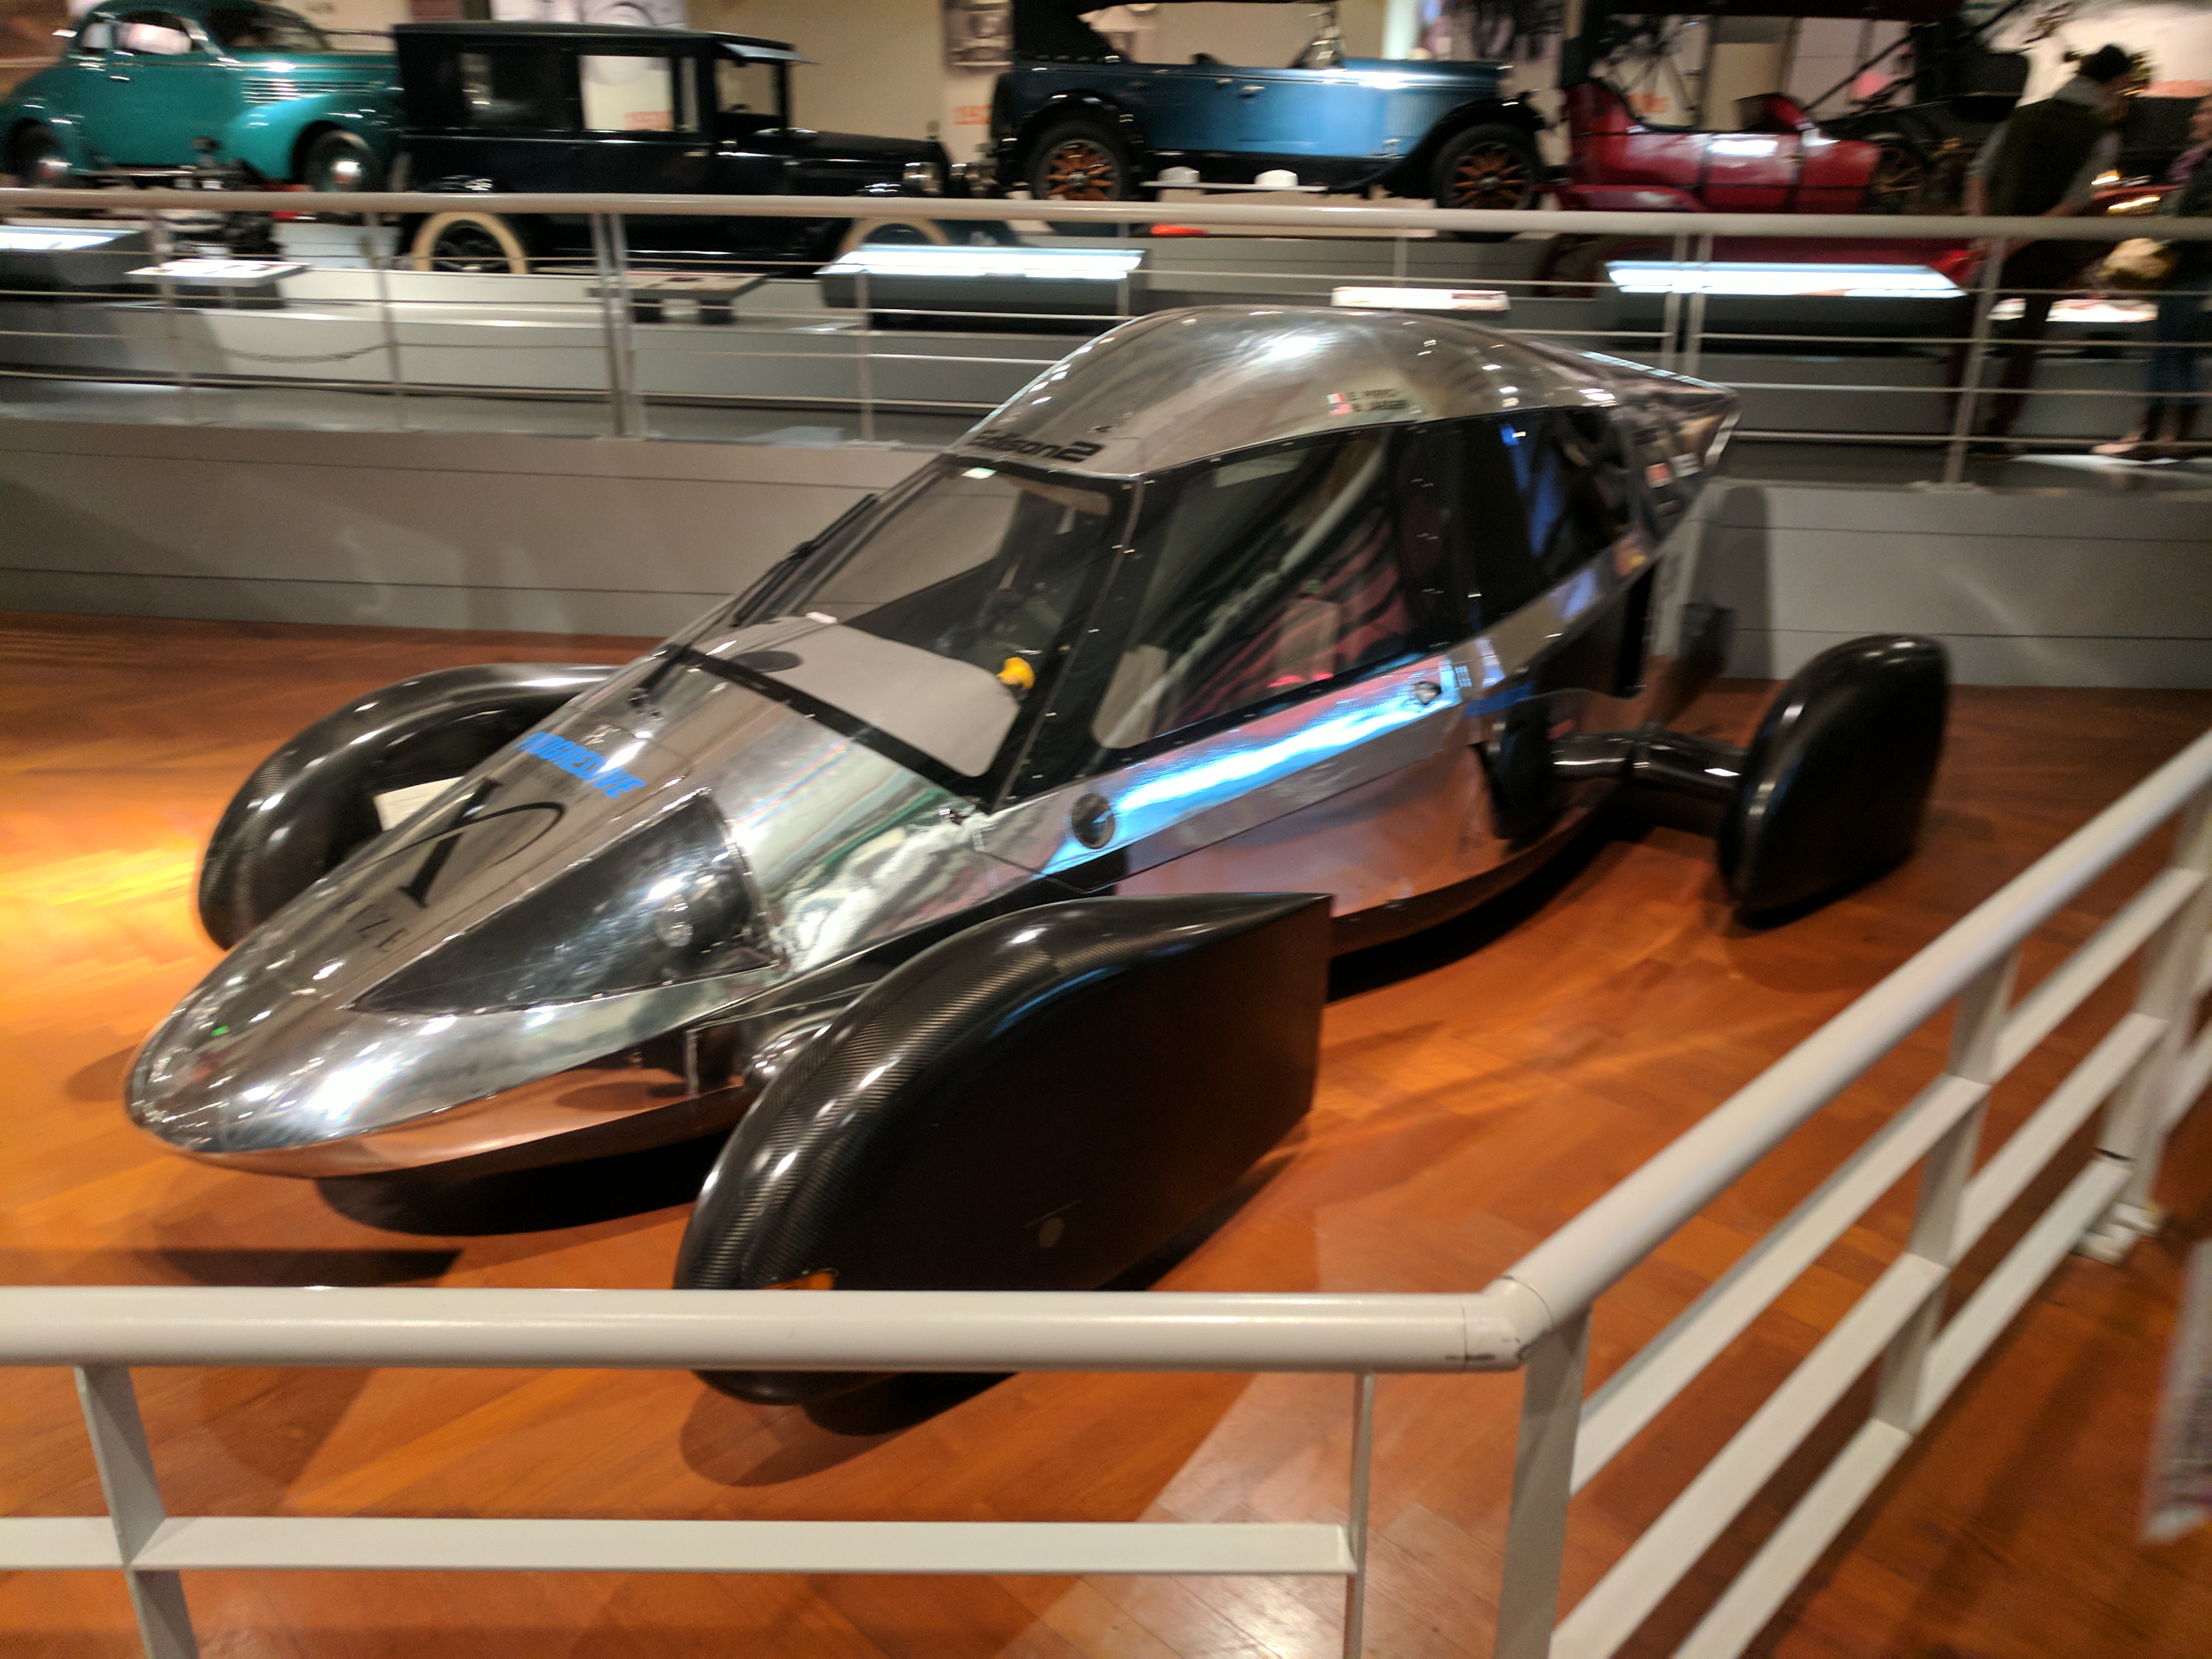
ford, museum, car, cars, auto, automobile, automobiles, machine, machines, vehicle, automotive design, auto show, automotive exterior, concept car, race car, motorsport